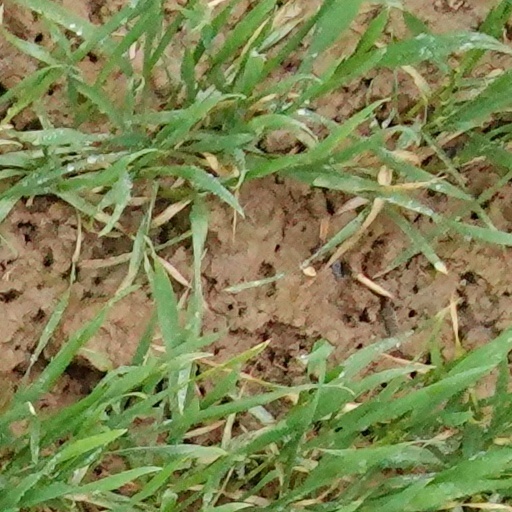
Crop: wheat